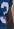
Number: 3